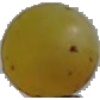
Label: white_grape